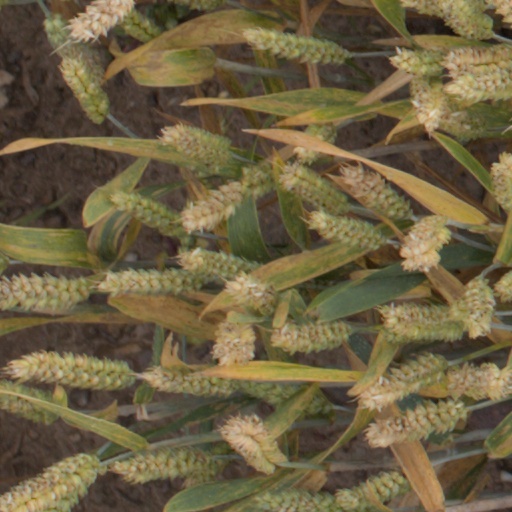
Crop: wheat